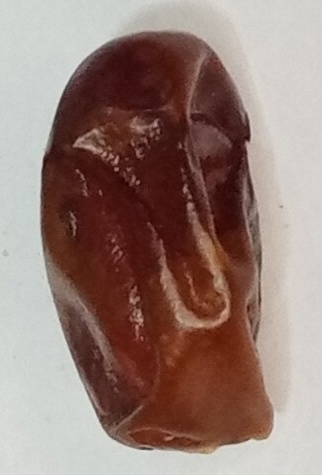
Variety: aseel
Size: small
Grade: grade-1